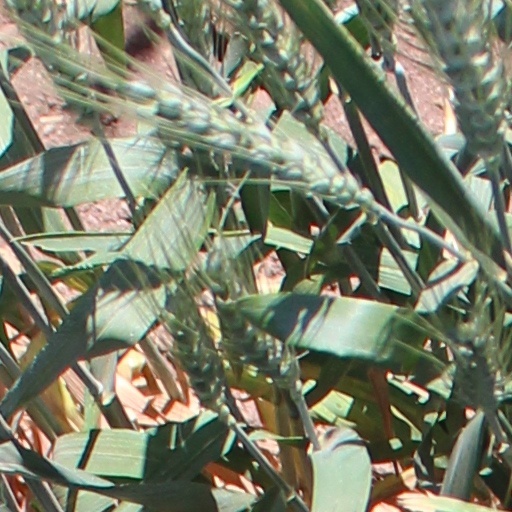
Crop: wheat